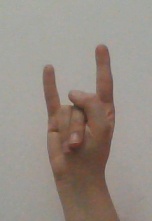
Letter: la